RMS Aquitania

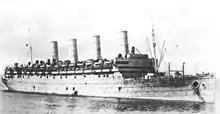
"Aquitania" during World War Two.

To keep the ship up to date, she underwent a refit, which added a cinema, between 1932 and 1933. At the same time, in order to modernise its fleet, the company ordered the "Queen Mary". The Great Depression, however, prevented the company from being able to fully finance the construction, and the company merged with its rival, the White Star Line, in 1934 in order to do so. The "Queen Mary" entered service in 1936. Author C. R. Bonsor writing in 1963 states, "from 1936 on it became necessary to squeeze the maximum speed out of "Aquitania" in order to make her a suitable running mate for "Queen Mary" thus 24 knot passages became regular".